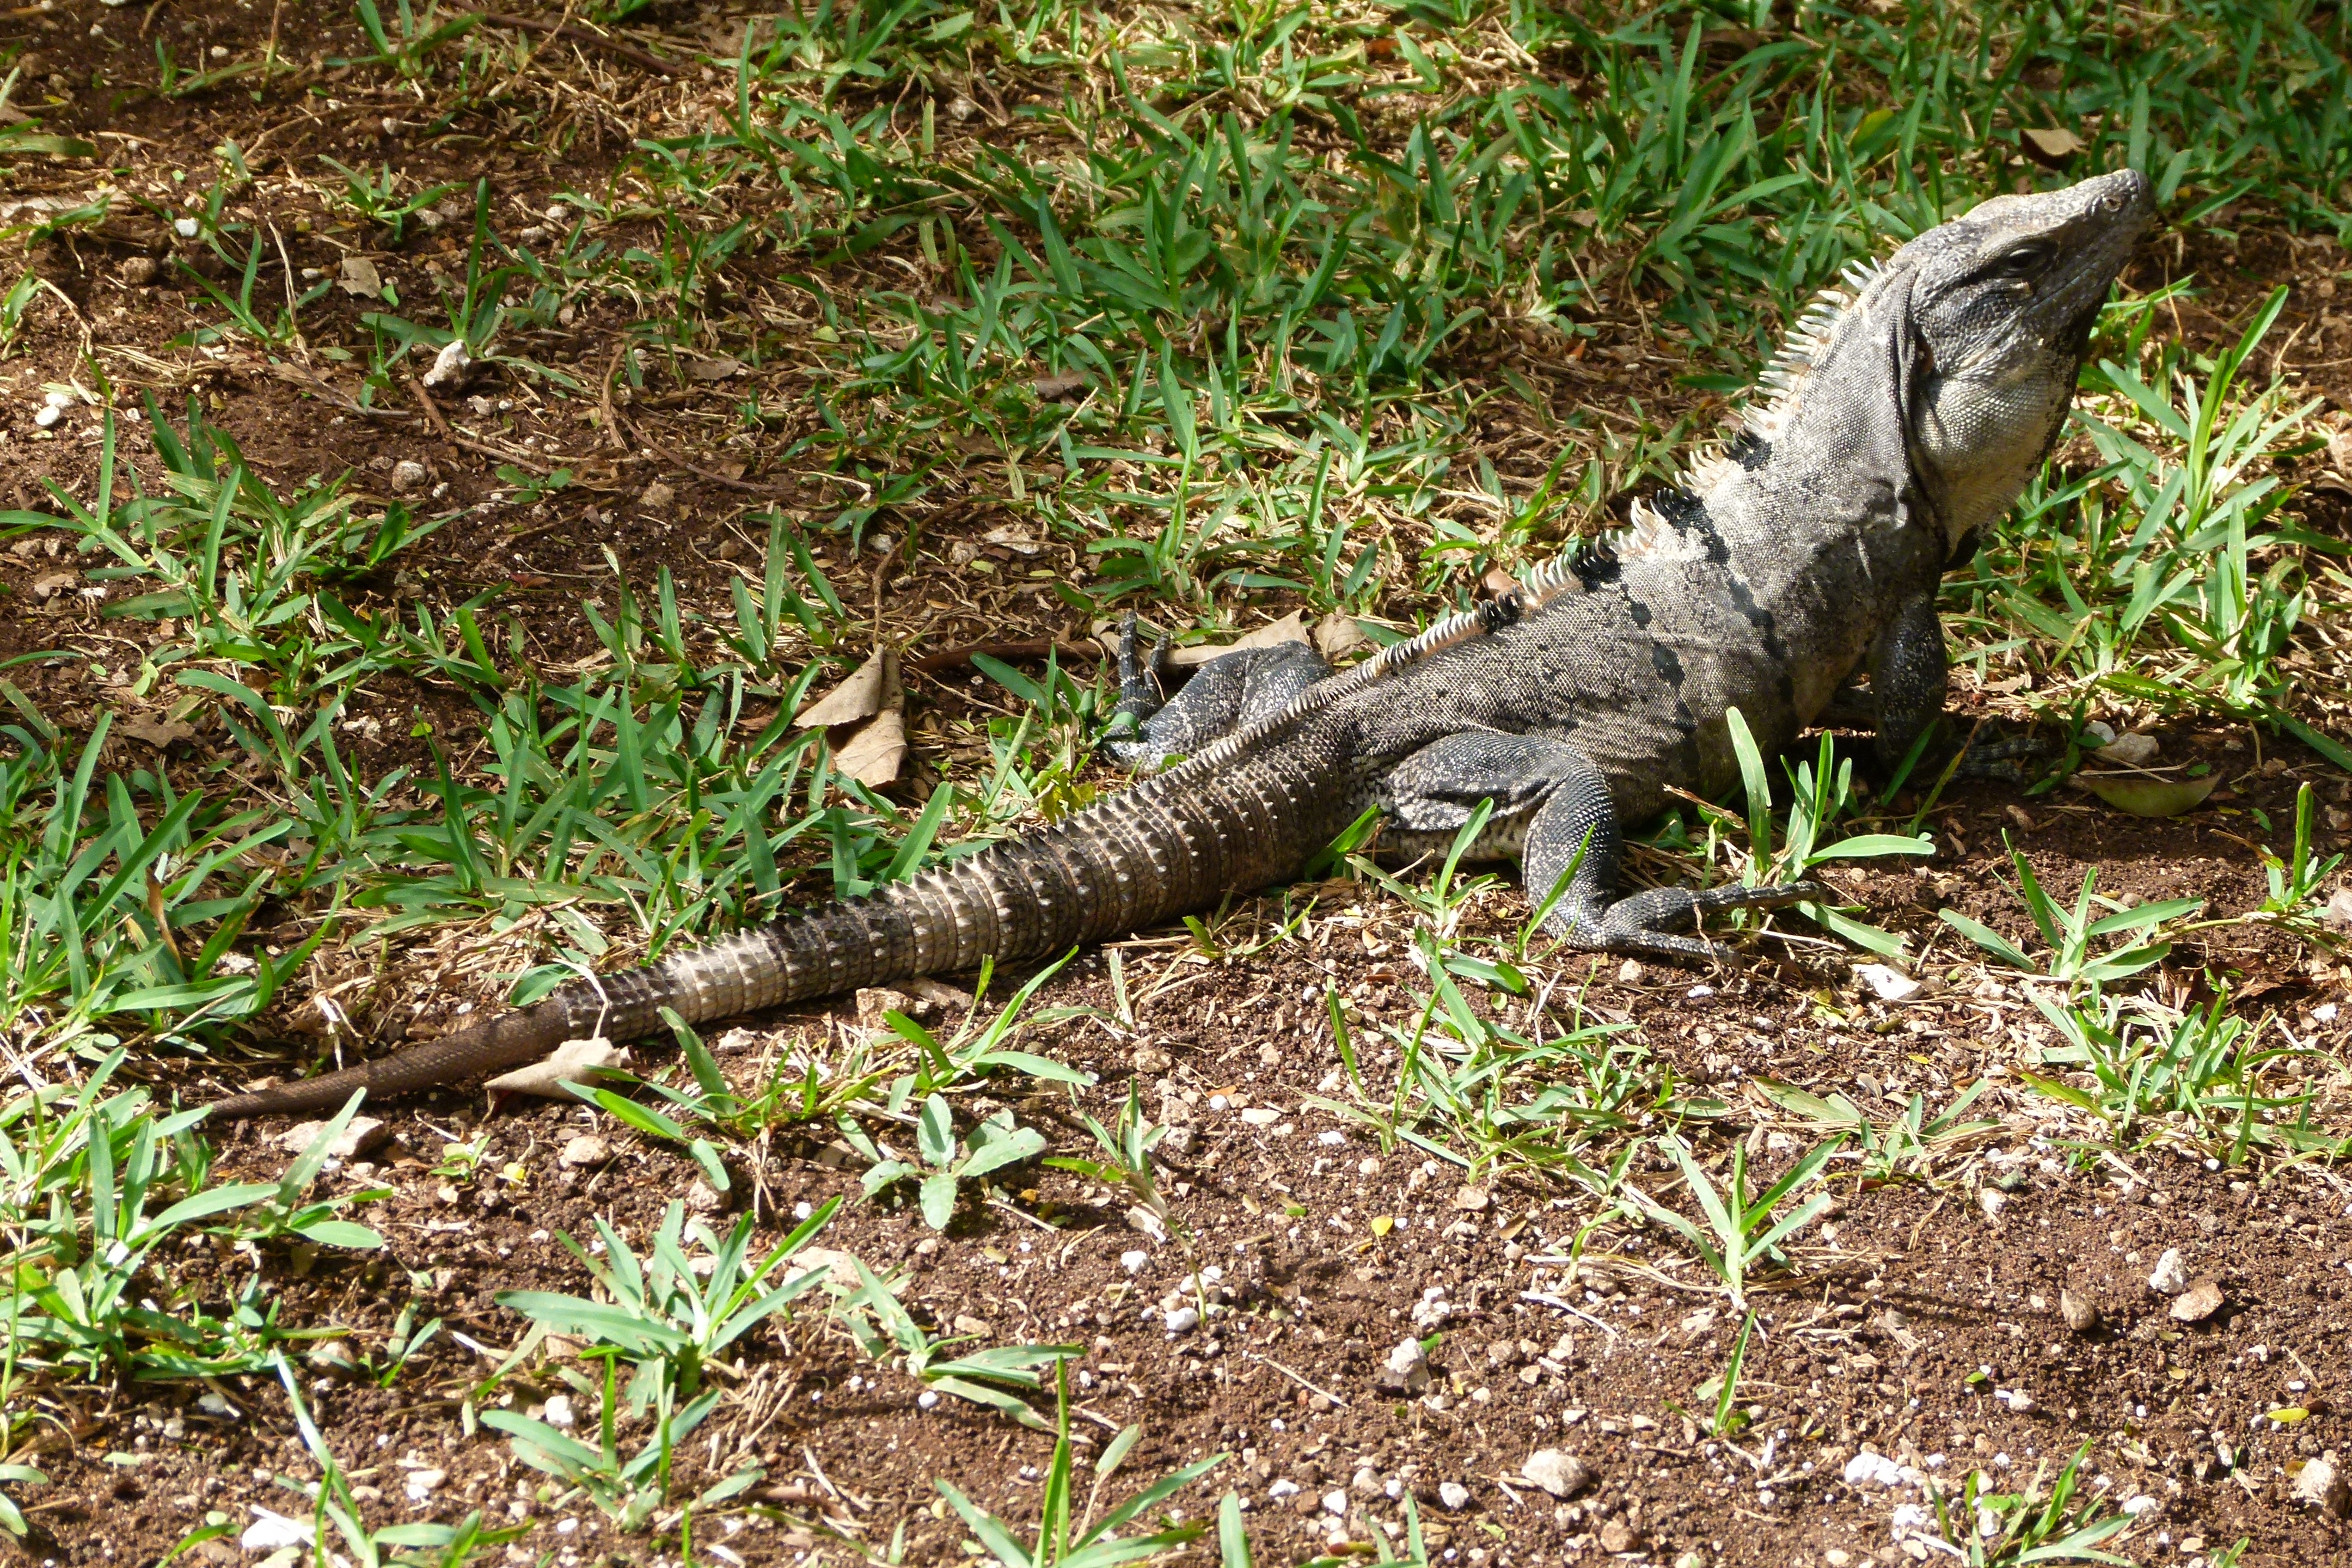
animal, wildlife, reptile, iguana, fauna, lizard, alligator, vertebrate, creature, caribbean, lacerta, insect eater, american alligator, scaled reptile, lacertidae